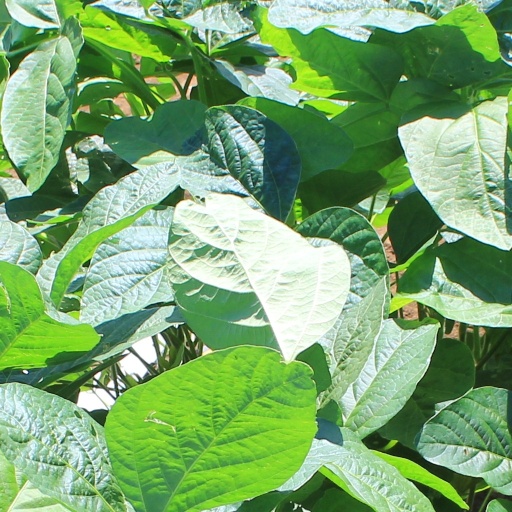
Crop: soybean